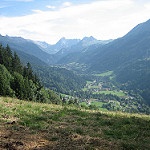
Label: mountain